Hell's Corner

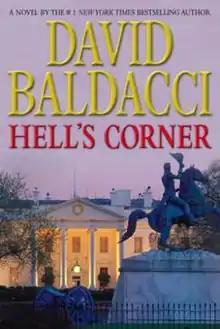
Hardcover edition

Hell's Corner is a crime novel written by David Baldacci. This is the fifth and final installment to feature the Camel Club, a small group of Washington, D.C. civilian misfits led by "Oliver Stone", an ex-Green Beret and a former CIA trained assassin. The book was initially published on November 9, 2010, by Grand Central Publishing.